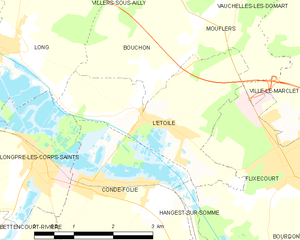
Carte des communes françaises L'Étoile